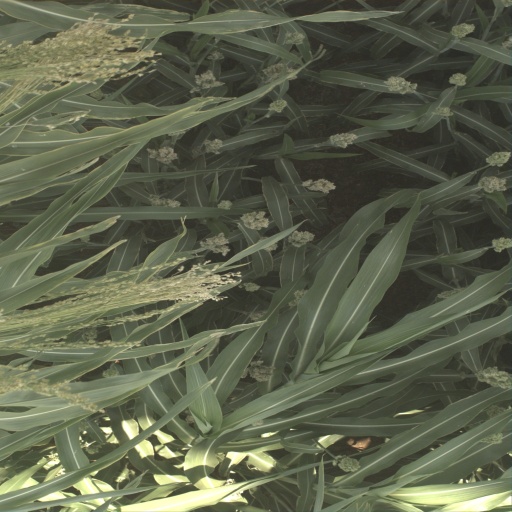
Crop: sorghum